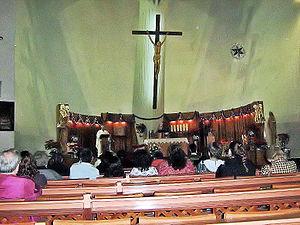
Un autel est une table consacrée qui, dans la liturgie catholique, est le lieu autour duquel se rassemble la communauté chrétienne pour célébrer l'eucharistie comme mémorial de la dernière Cène du Christ et renouvellement non-sanglant du sacrifice de la Croix. Le maître-autel est l'autel principal d'une église, celui qui se trouve au centre du sanctuaire. D'autres traditions chrétiennes, en particulier celles qui ont une 'célébration de la Cène', ont également leur table d'autel.